Adriano Nicot

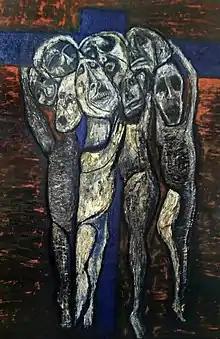
"Dónde el Alma se te Quiebra" (Where Your Soul Breaks) by Adriano Nicot.

Musaschy Filgueira (known professionally as Niten), co-curator of the collective exhibition "Ceaseless Stream" that Nicot participated in, told The Lakelander that Nicot uses his theatrical dark colors and tones to "create a new language of the traditional Cuban painting." In her analysis of his oeuvre, Cuban art historian and author Hortensia Montero similarly describes Nicot's work as psychological, conceptual, and existential in nature with emotional and dramatic features that converge to create a symbolic language seen throughout his career. She writes “His rejection of conventional ideas leads him to discover enriching alternatives for his own language.” This personal language, Montero explains, stems from “the sensitivity of the human being through [...] a graphic, personal and intimate universe.” She further assessed that “[Nicot’s] iconography refers us to the fantastic attraction of singular characters, whose existential references [...] sharpen the theatricality of the figures, which dominate the composition, shape his peculiar aesthetic discourse, [and] reflect the unmistakable poetry of his style.” In all, Montero concludes that Nicot “tells us stories where the existential atmosphere of the individual and their conditions of coexistence are noticed [and] resolved with the magic that surrounds the dramatic plot of their imaginary.”